Cactus

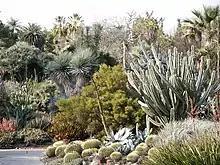
Cacti and other succulents growing in the Huntington Desert Garden

A number of species of cacti have been shown to contain psychoactive agents, chemical compounds that can cause changes in mood, perception and cognition through their effects on the brain. Two species have a long history of use by the indigenous peoples of the Americas: peyote, "Lophophora williamsii", in North America, and the San Pedro cactus, "Trichocereus macrogonus" var. "pachanoi", in South America. Both contain mescaline.